Stade um Bëchel

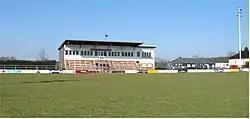
Stade um Bëchel, Hautcharage, Luxembourg

Stade um Bëchel is a football stadium in Hautcharage, in south-western Luxembourg.